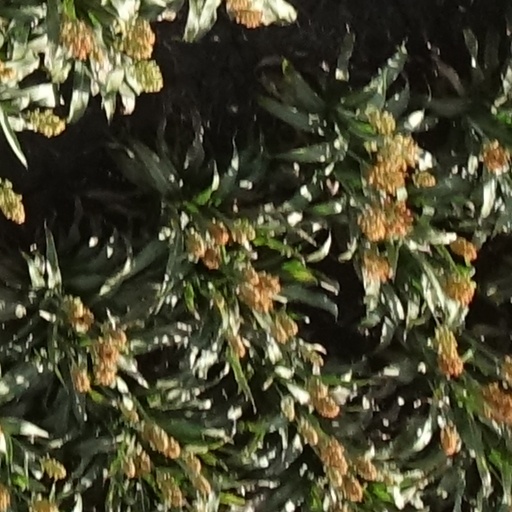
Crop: sorghum